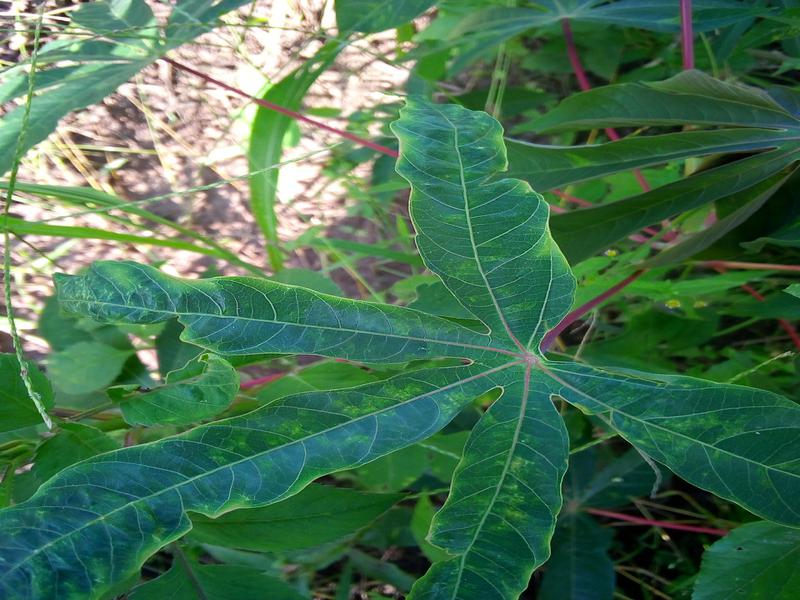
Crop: cassava
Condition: mosaic_disease